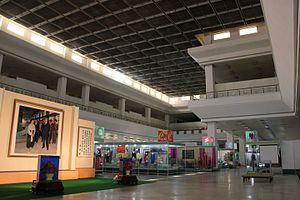
L'Exposition des trois révolutions est un musée situé à Pyongyang en Corée du Nord.